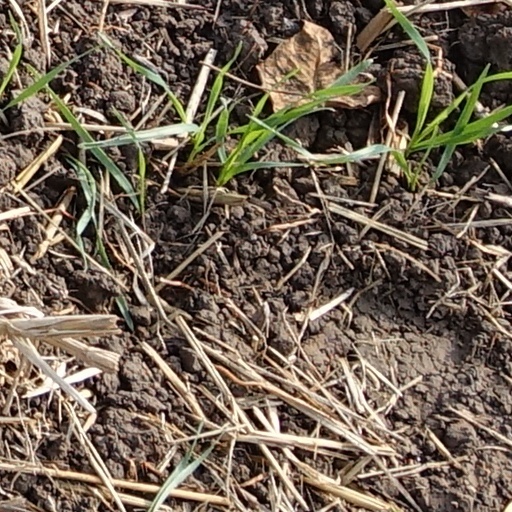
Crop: wheat